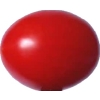
Label: tomato_cherry_red